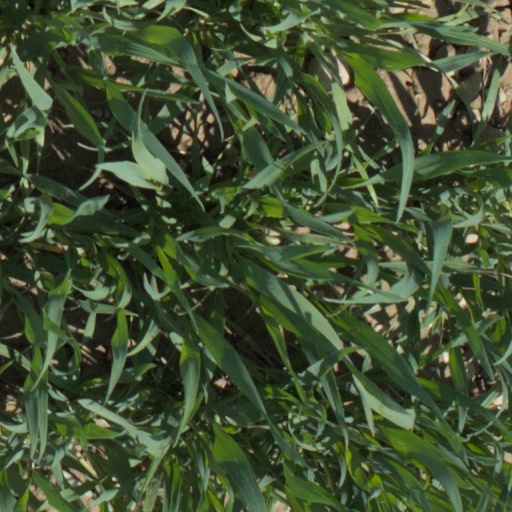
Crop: wheat